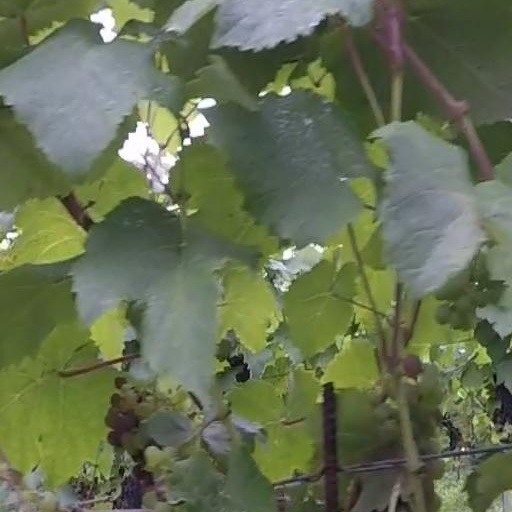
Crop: grape